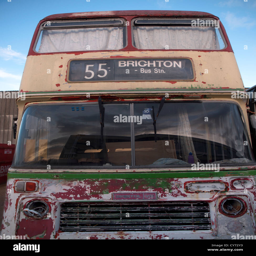
an old double - decker bus in a scrap yard